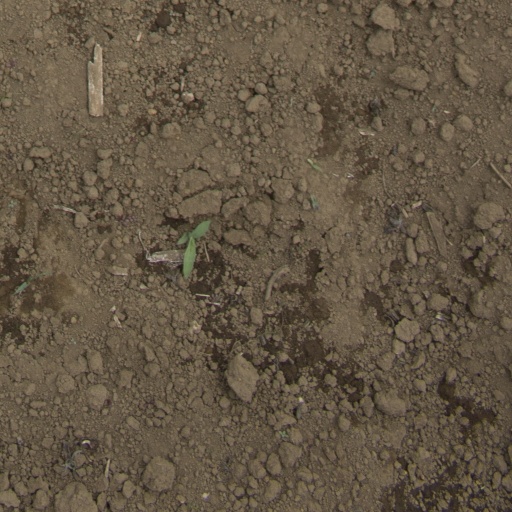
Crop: Jerusalem artichoke